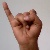
The image shows a hand gesture representing the letter 'I' in Indian Sign Language.